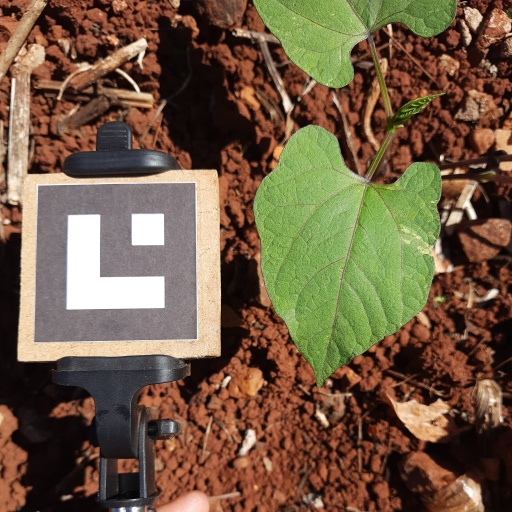
Observations: flat surface, no eating holes, under sunlight